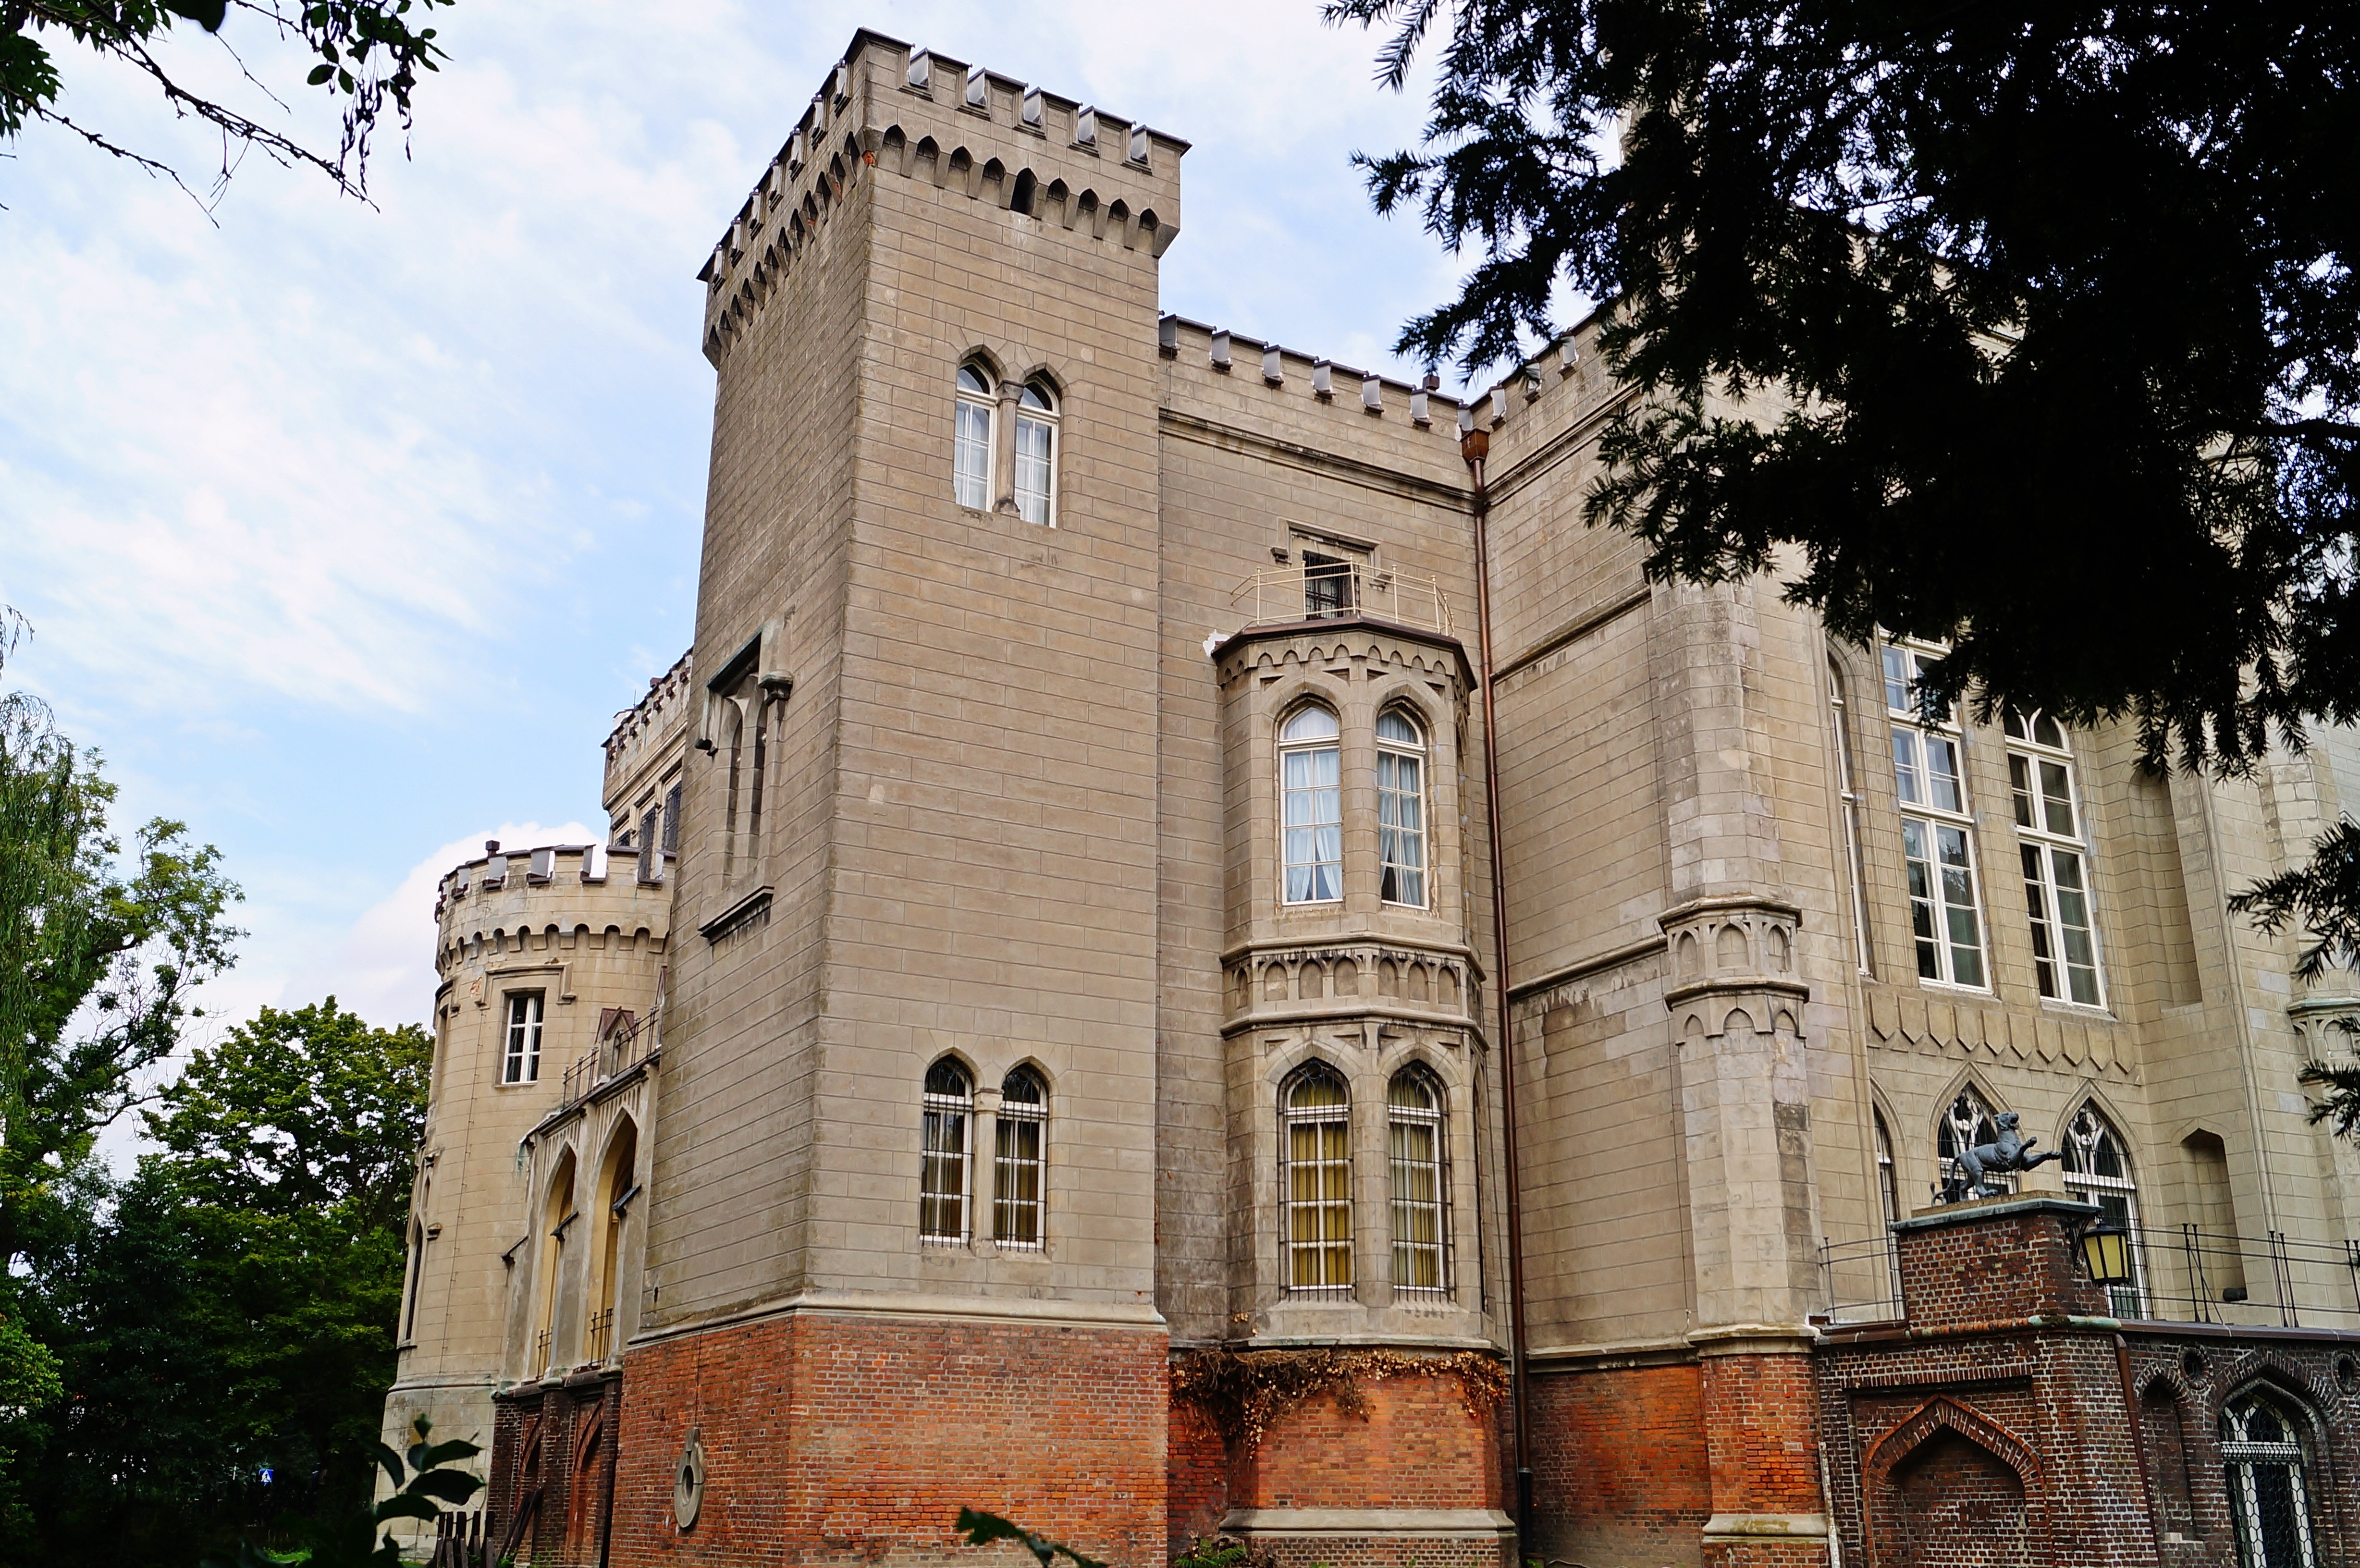
architecture, building, palace, sight, landmark, facade, church, cathedral, historic, place of worship, poland, synagogue, history, estate, middle ages, kornik castle